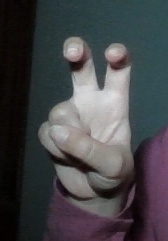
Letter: toot